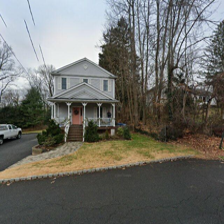
Label: streetView